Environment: real
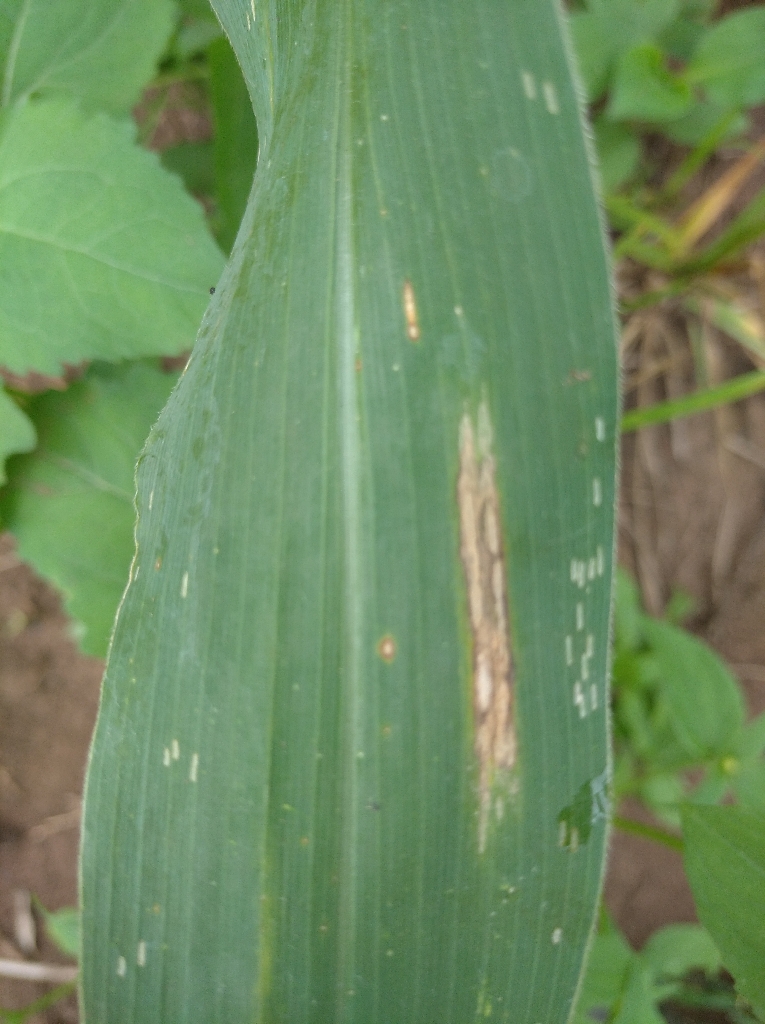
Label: northern_corn_leaf_blight